Selvi (film)

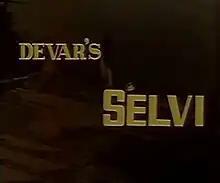
Title card

Selvi is a 1985 Indian Tamil-language film directed by K. Natraj and produced by Dhandayudhapani Films. The film stars Suresh and Revathi. It was released on 1 March 1985.